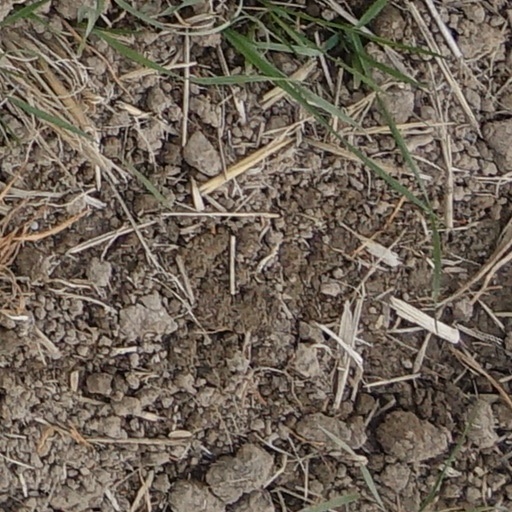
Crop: wheat